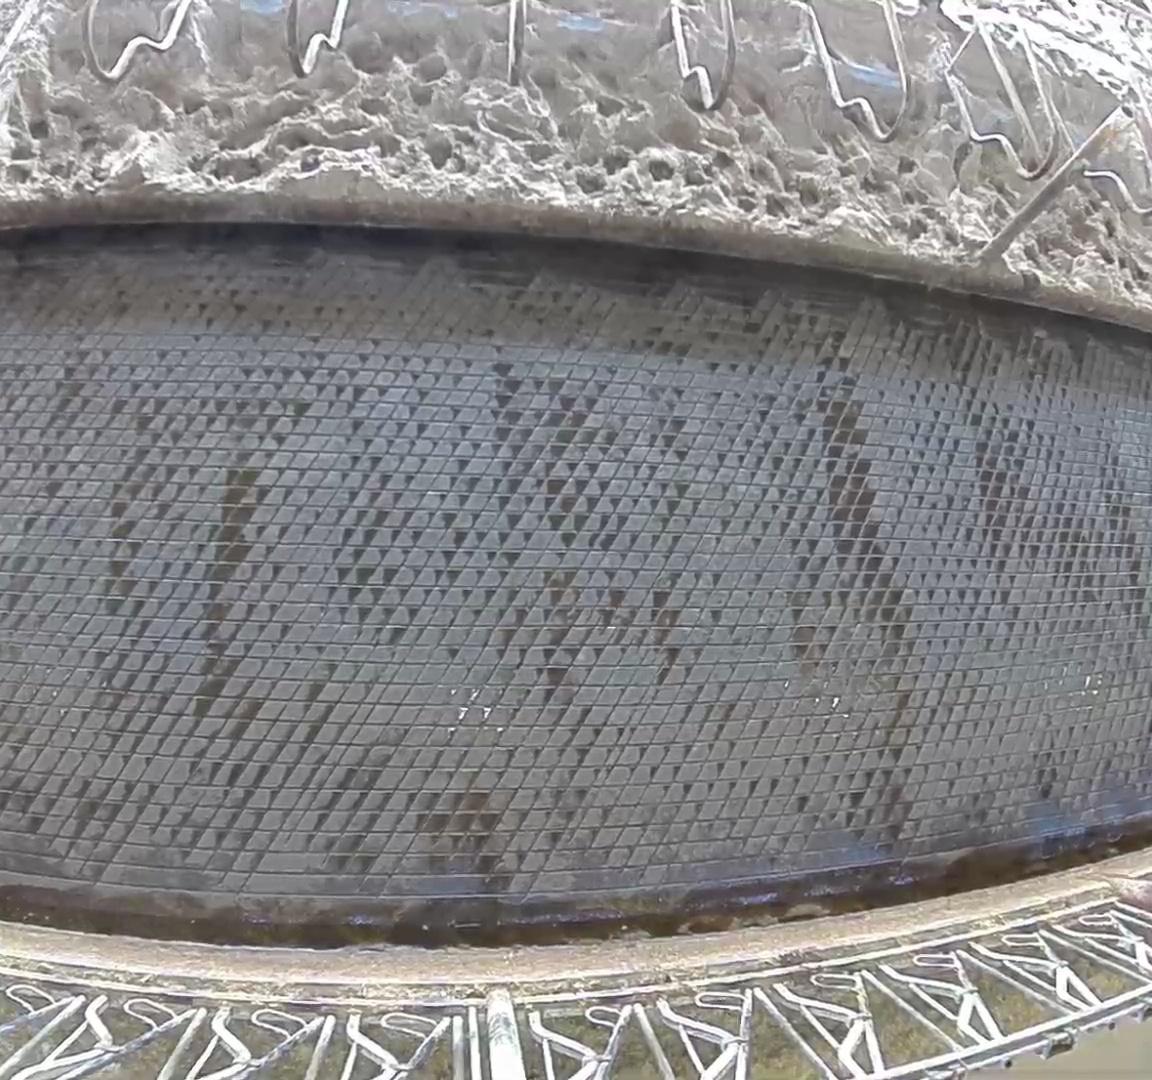
Number of cows: 0